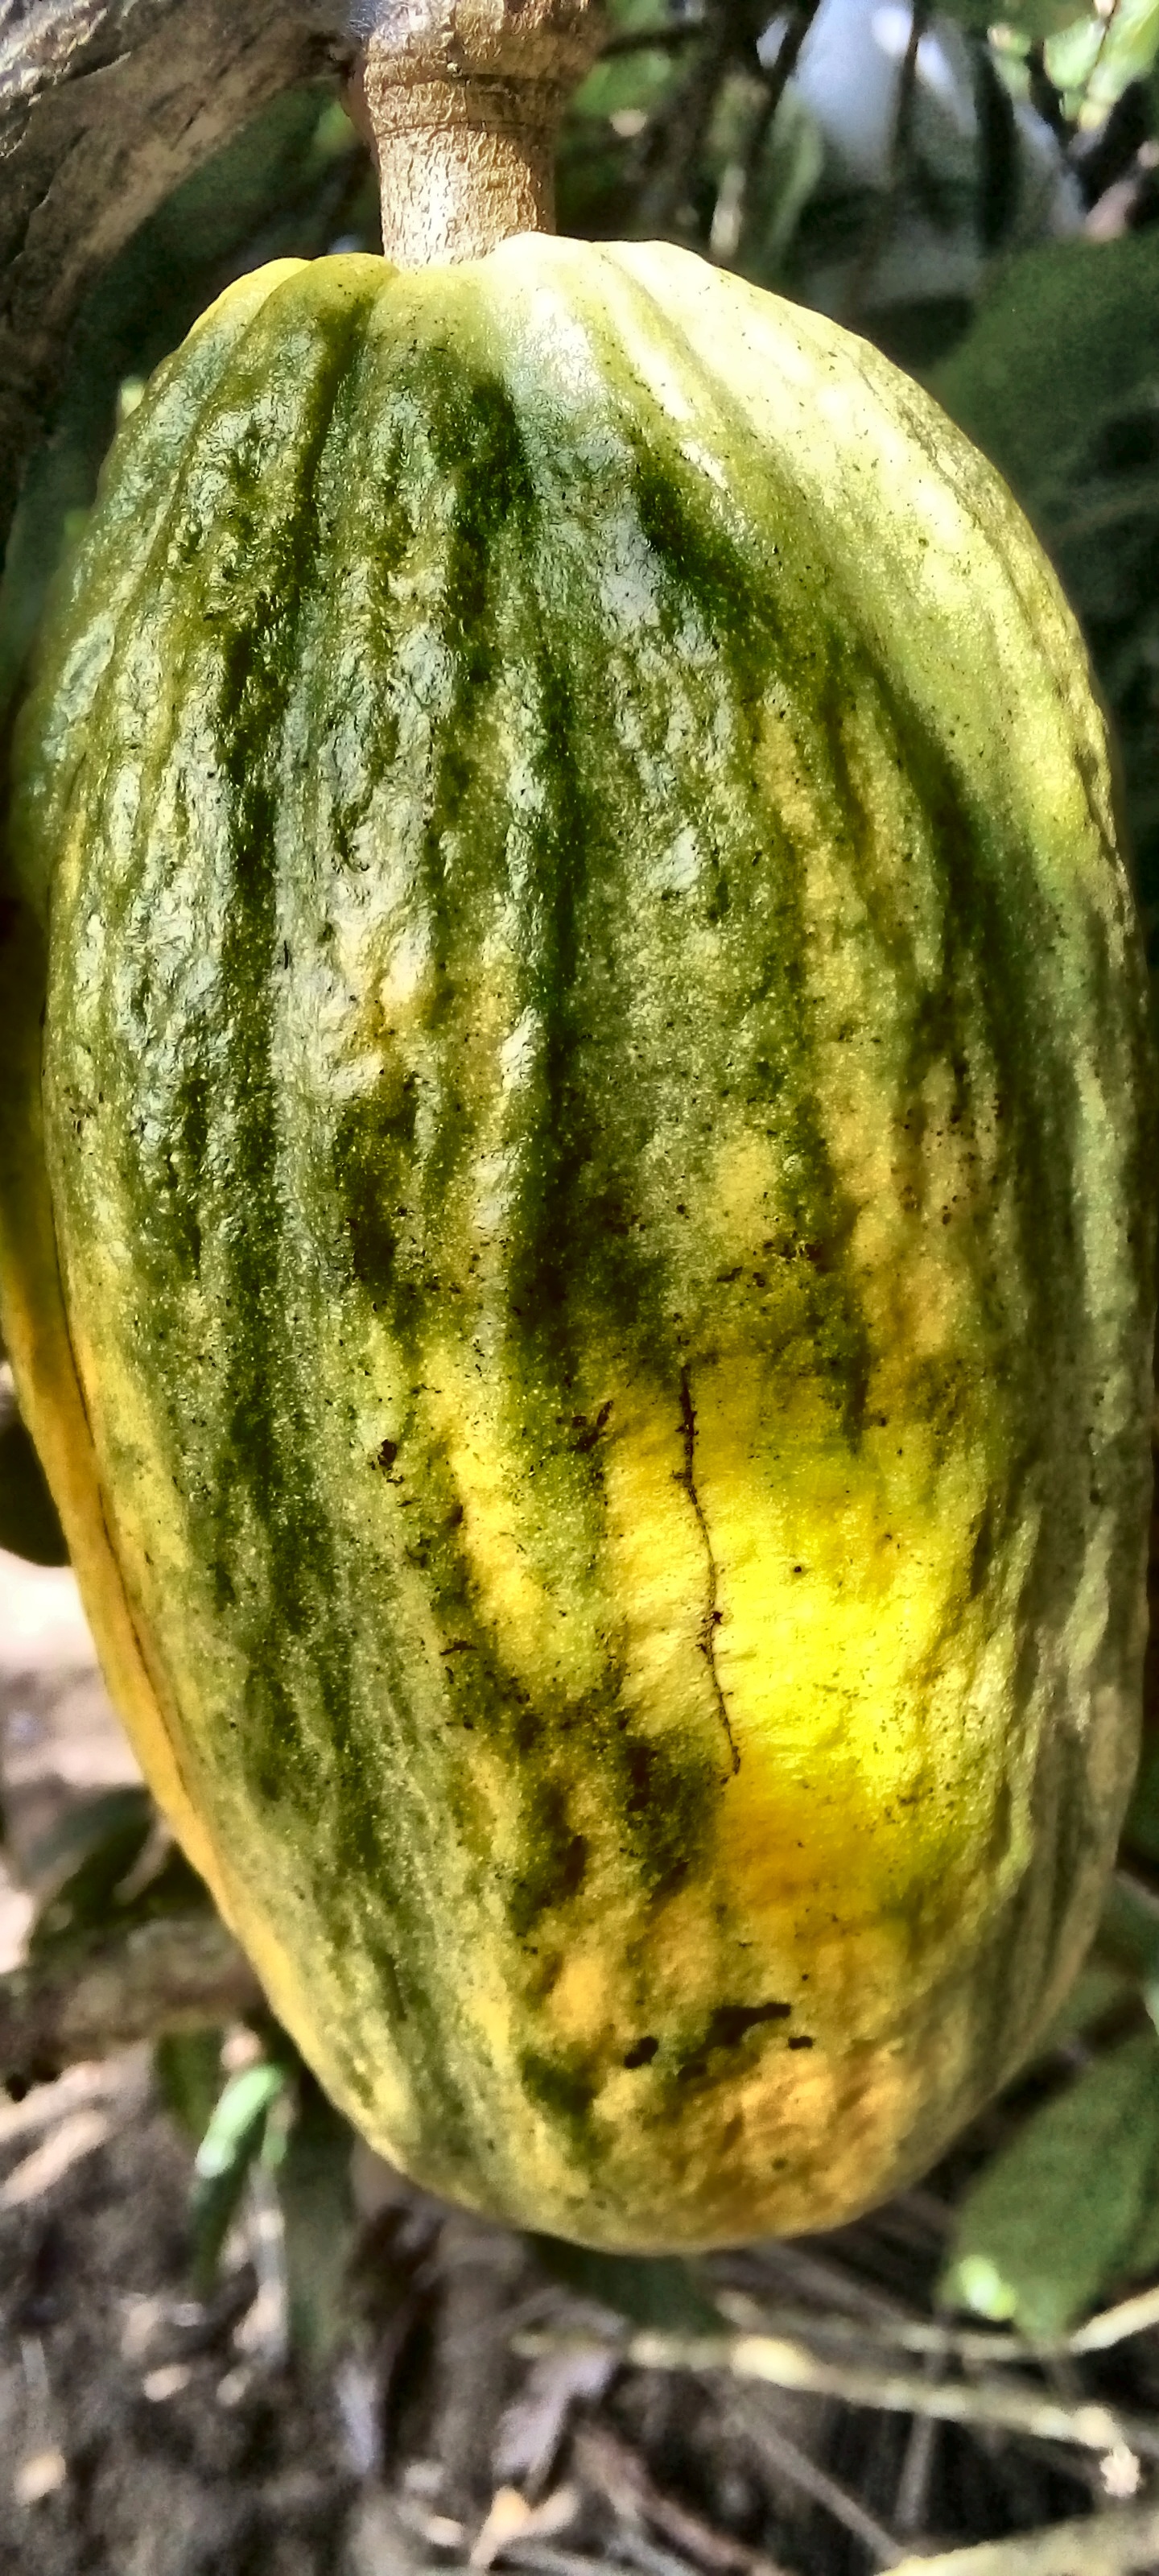
Maturity: mature
Variety: Guiana